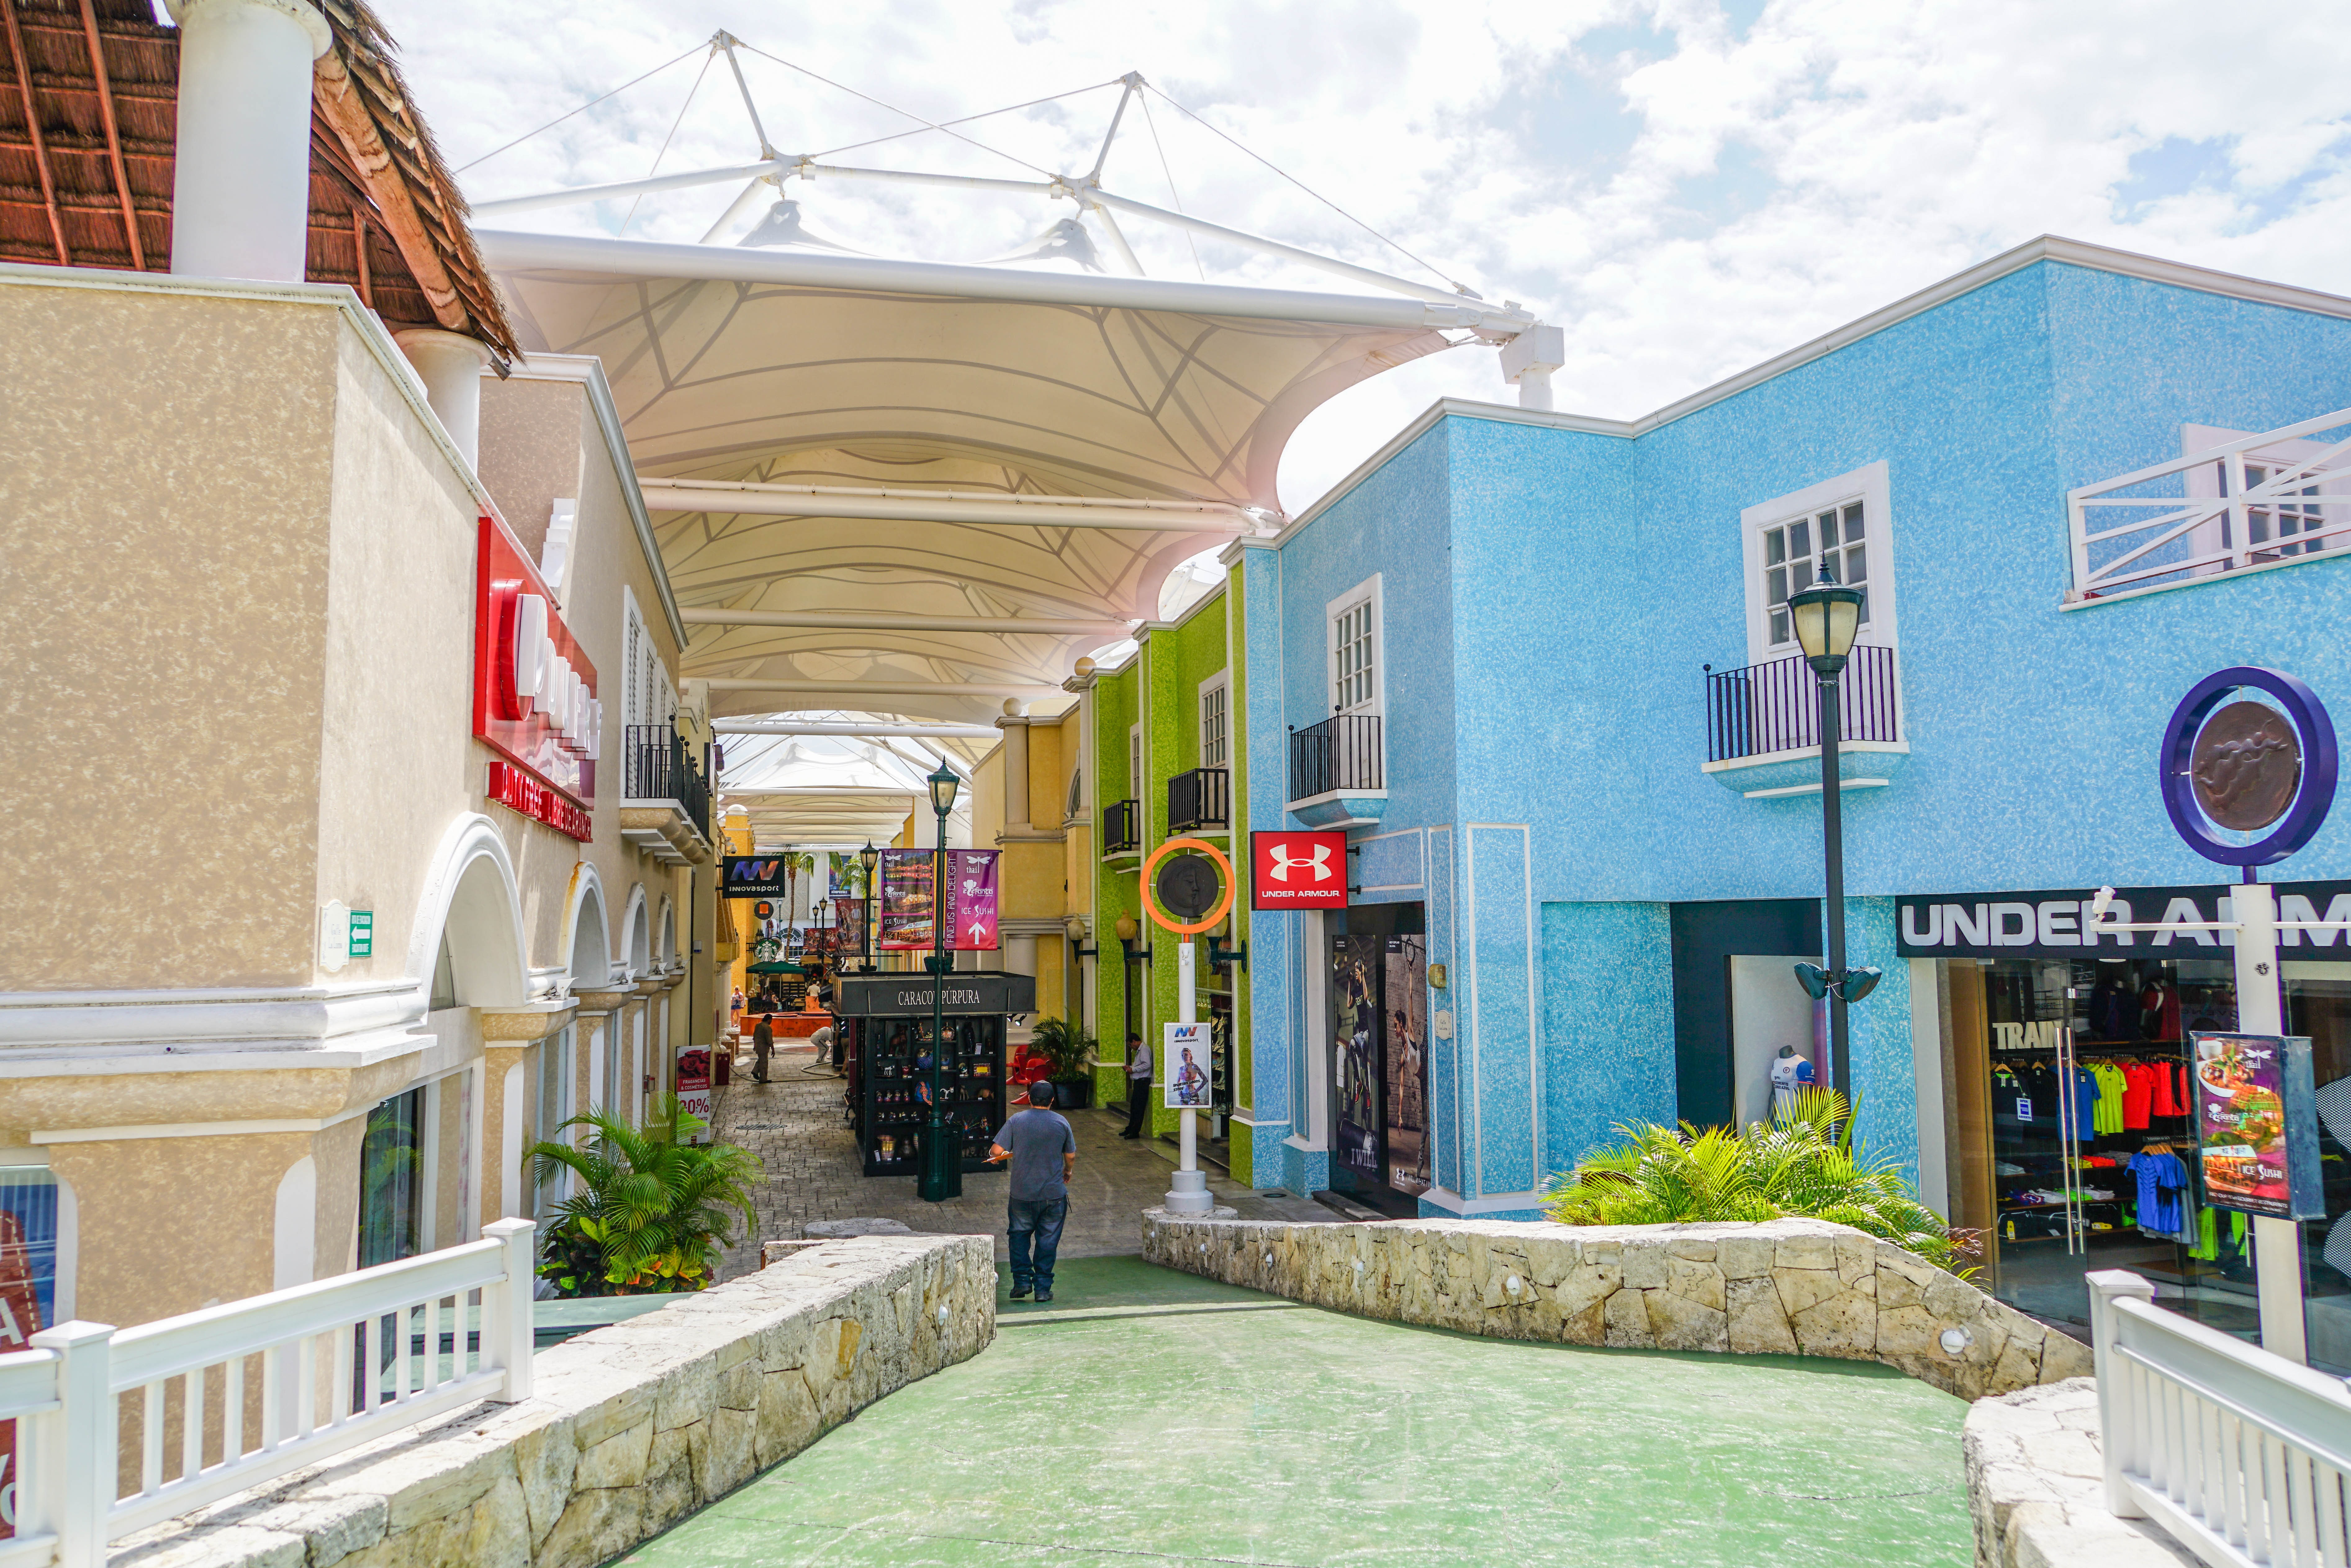
outdoor, sky, town, building, restaurant, downtown, vacation, tropical, plaza, facade, property, shopping, tourism, leisure, mexico, caribbean, cancun, retail, neighbourhood, real estate, shopping mall, residential area, outlet store